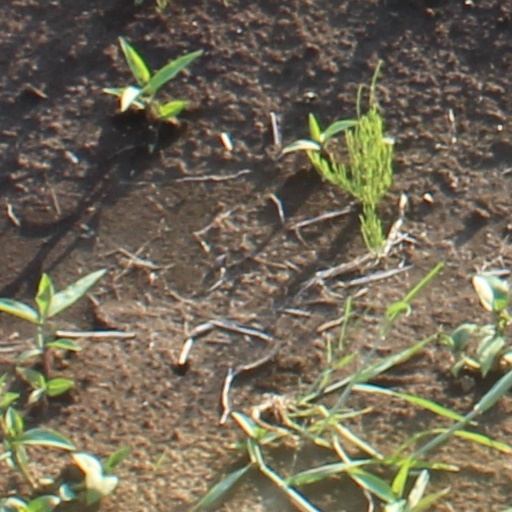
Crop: wheat